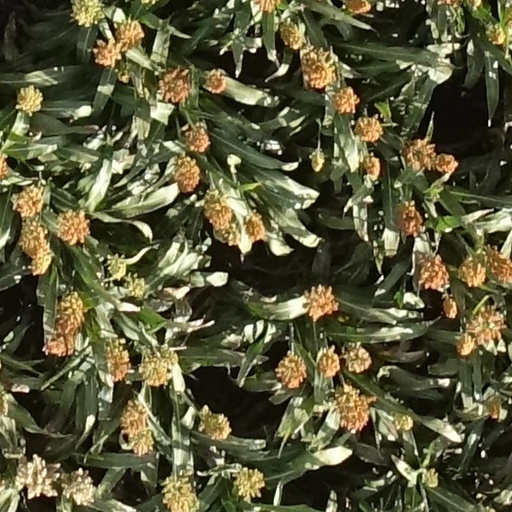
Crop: sorghum